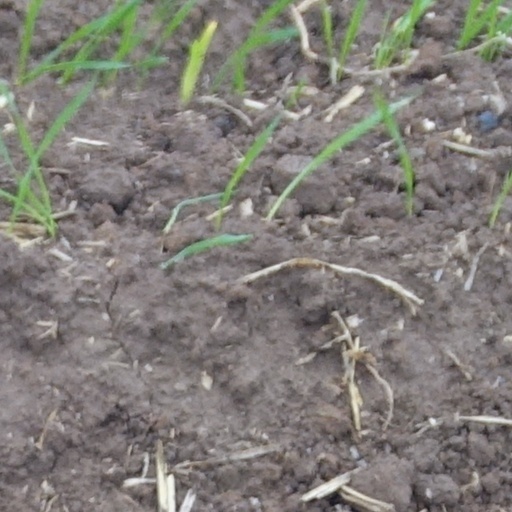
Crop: wheat